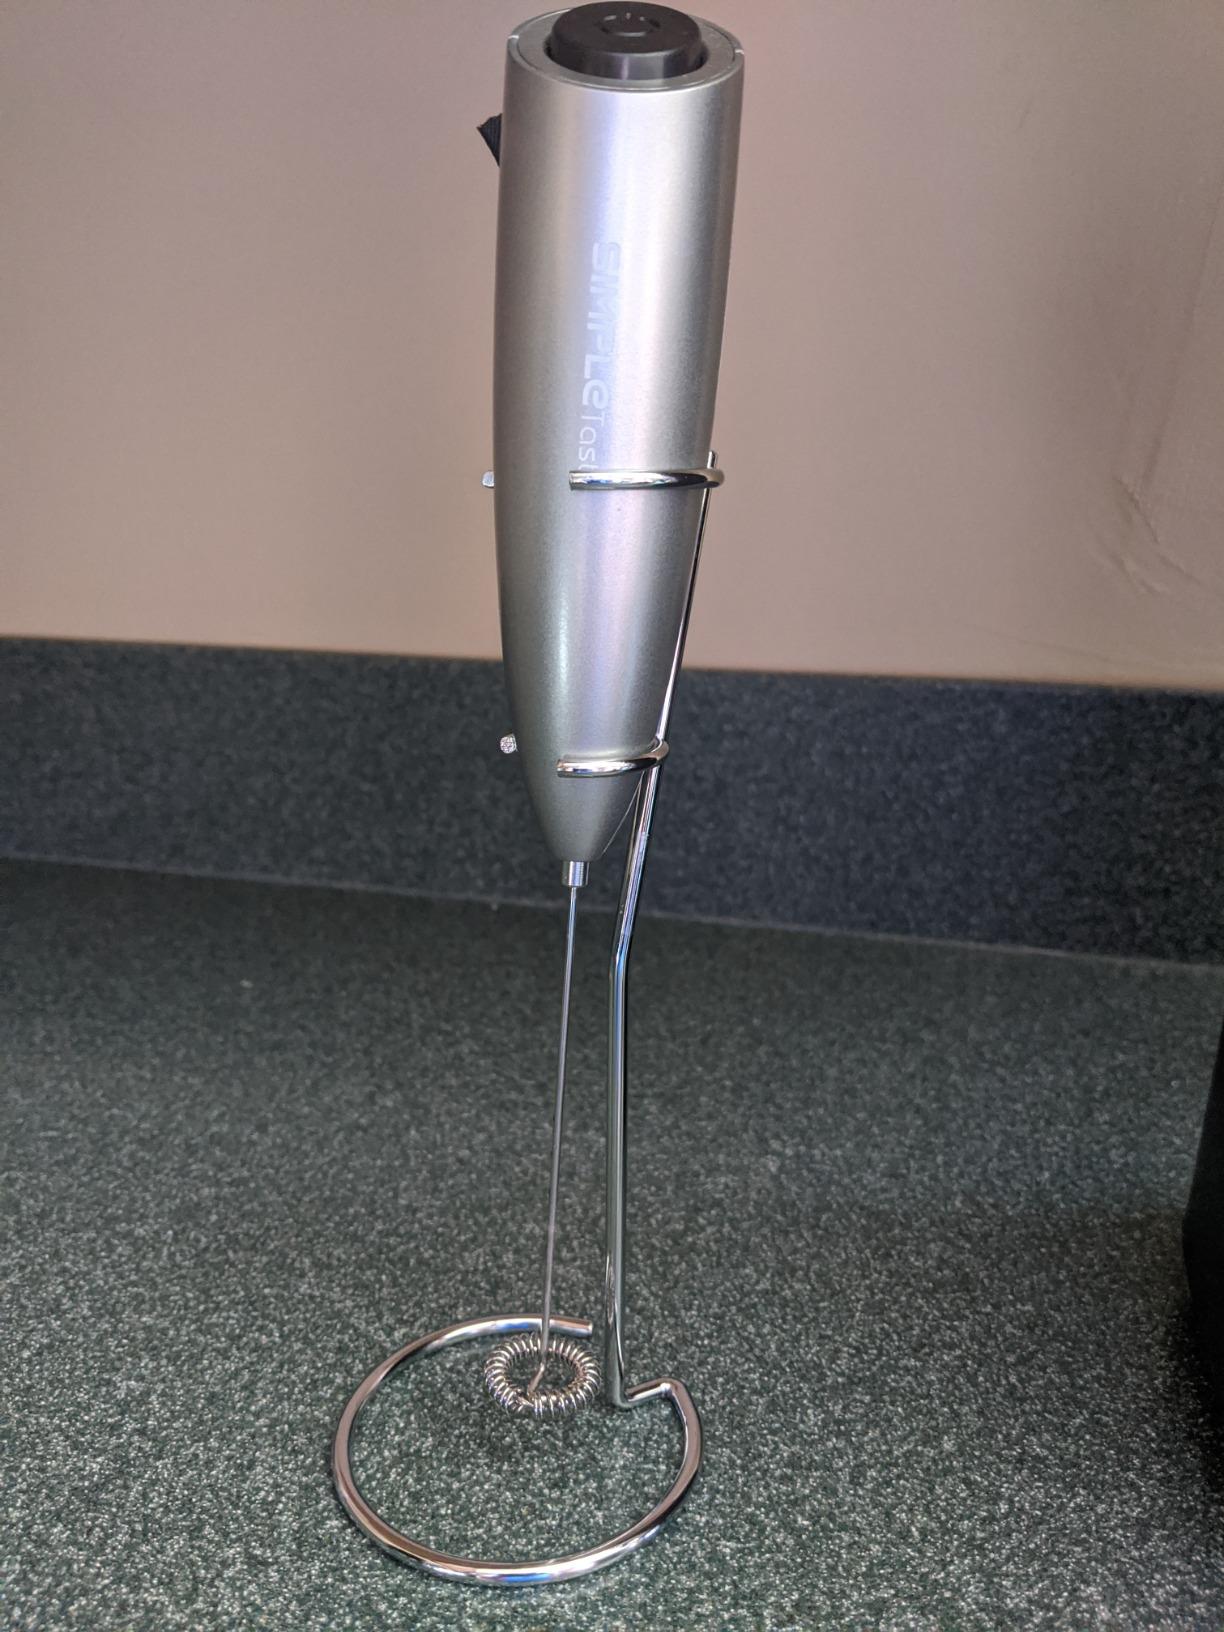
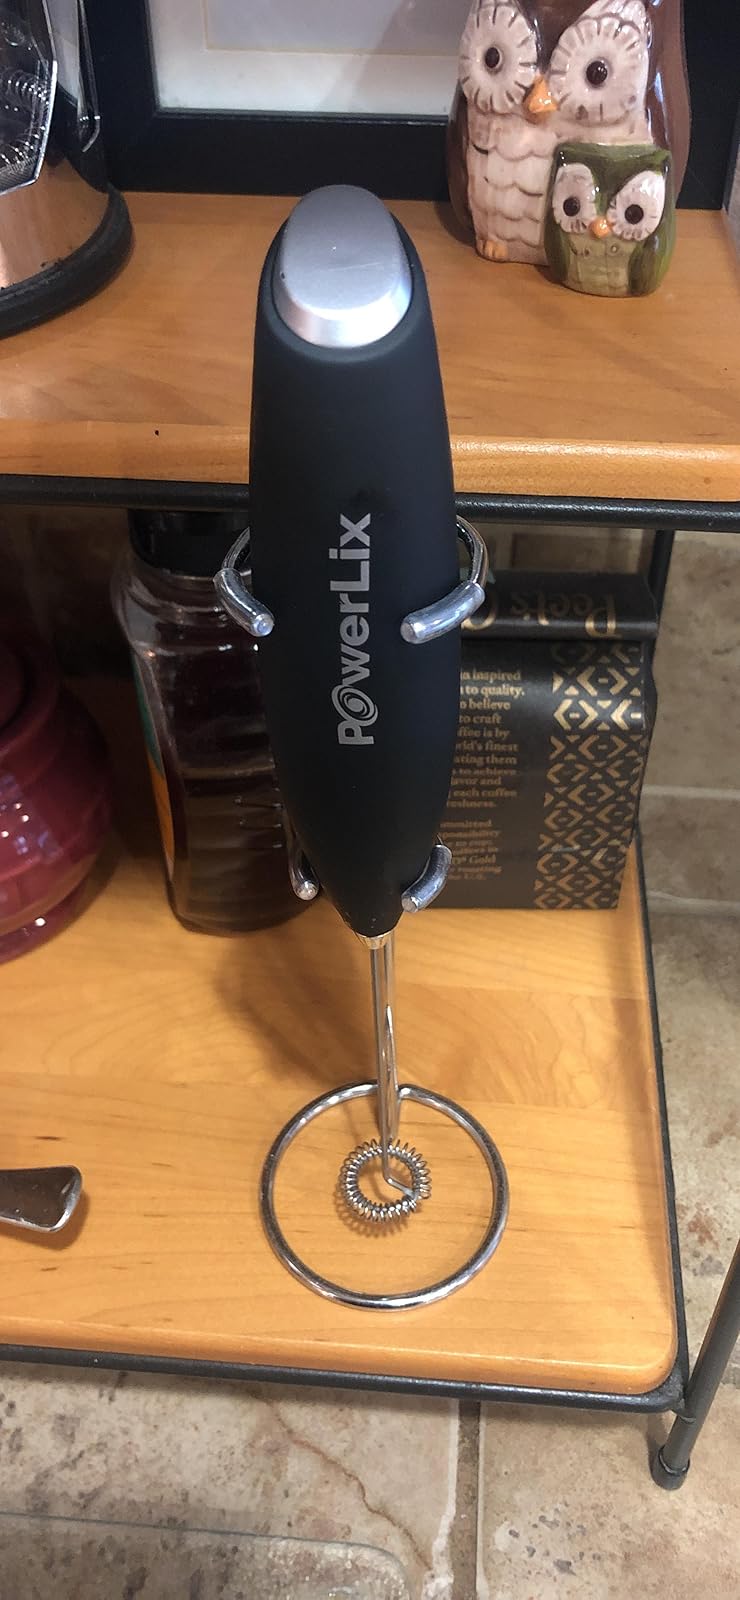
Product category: items_mixer
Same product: no